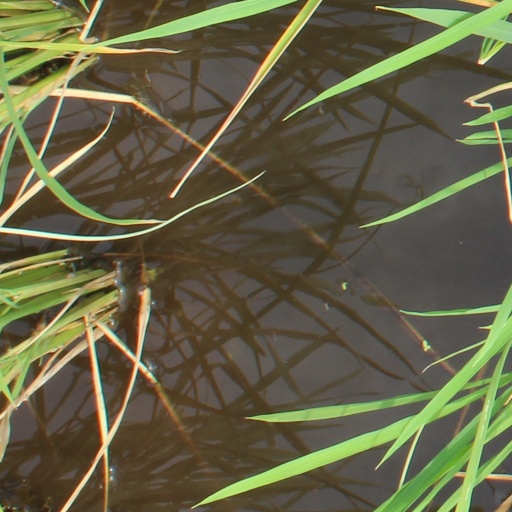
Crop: rice